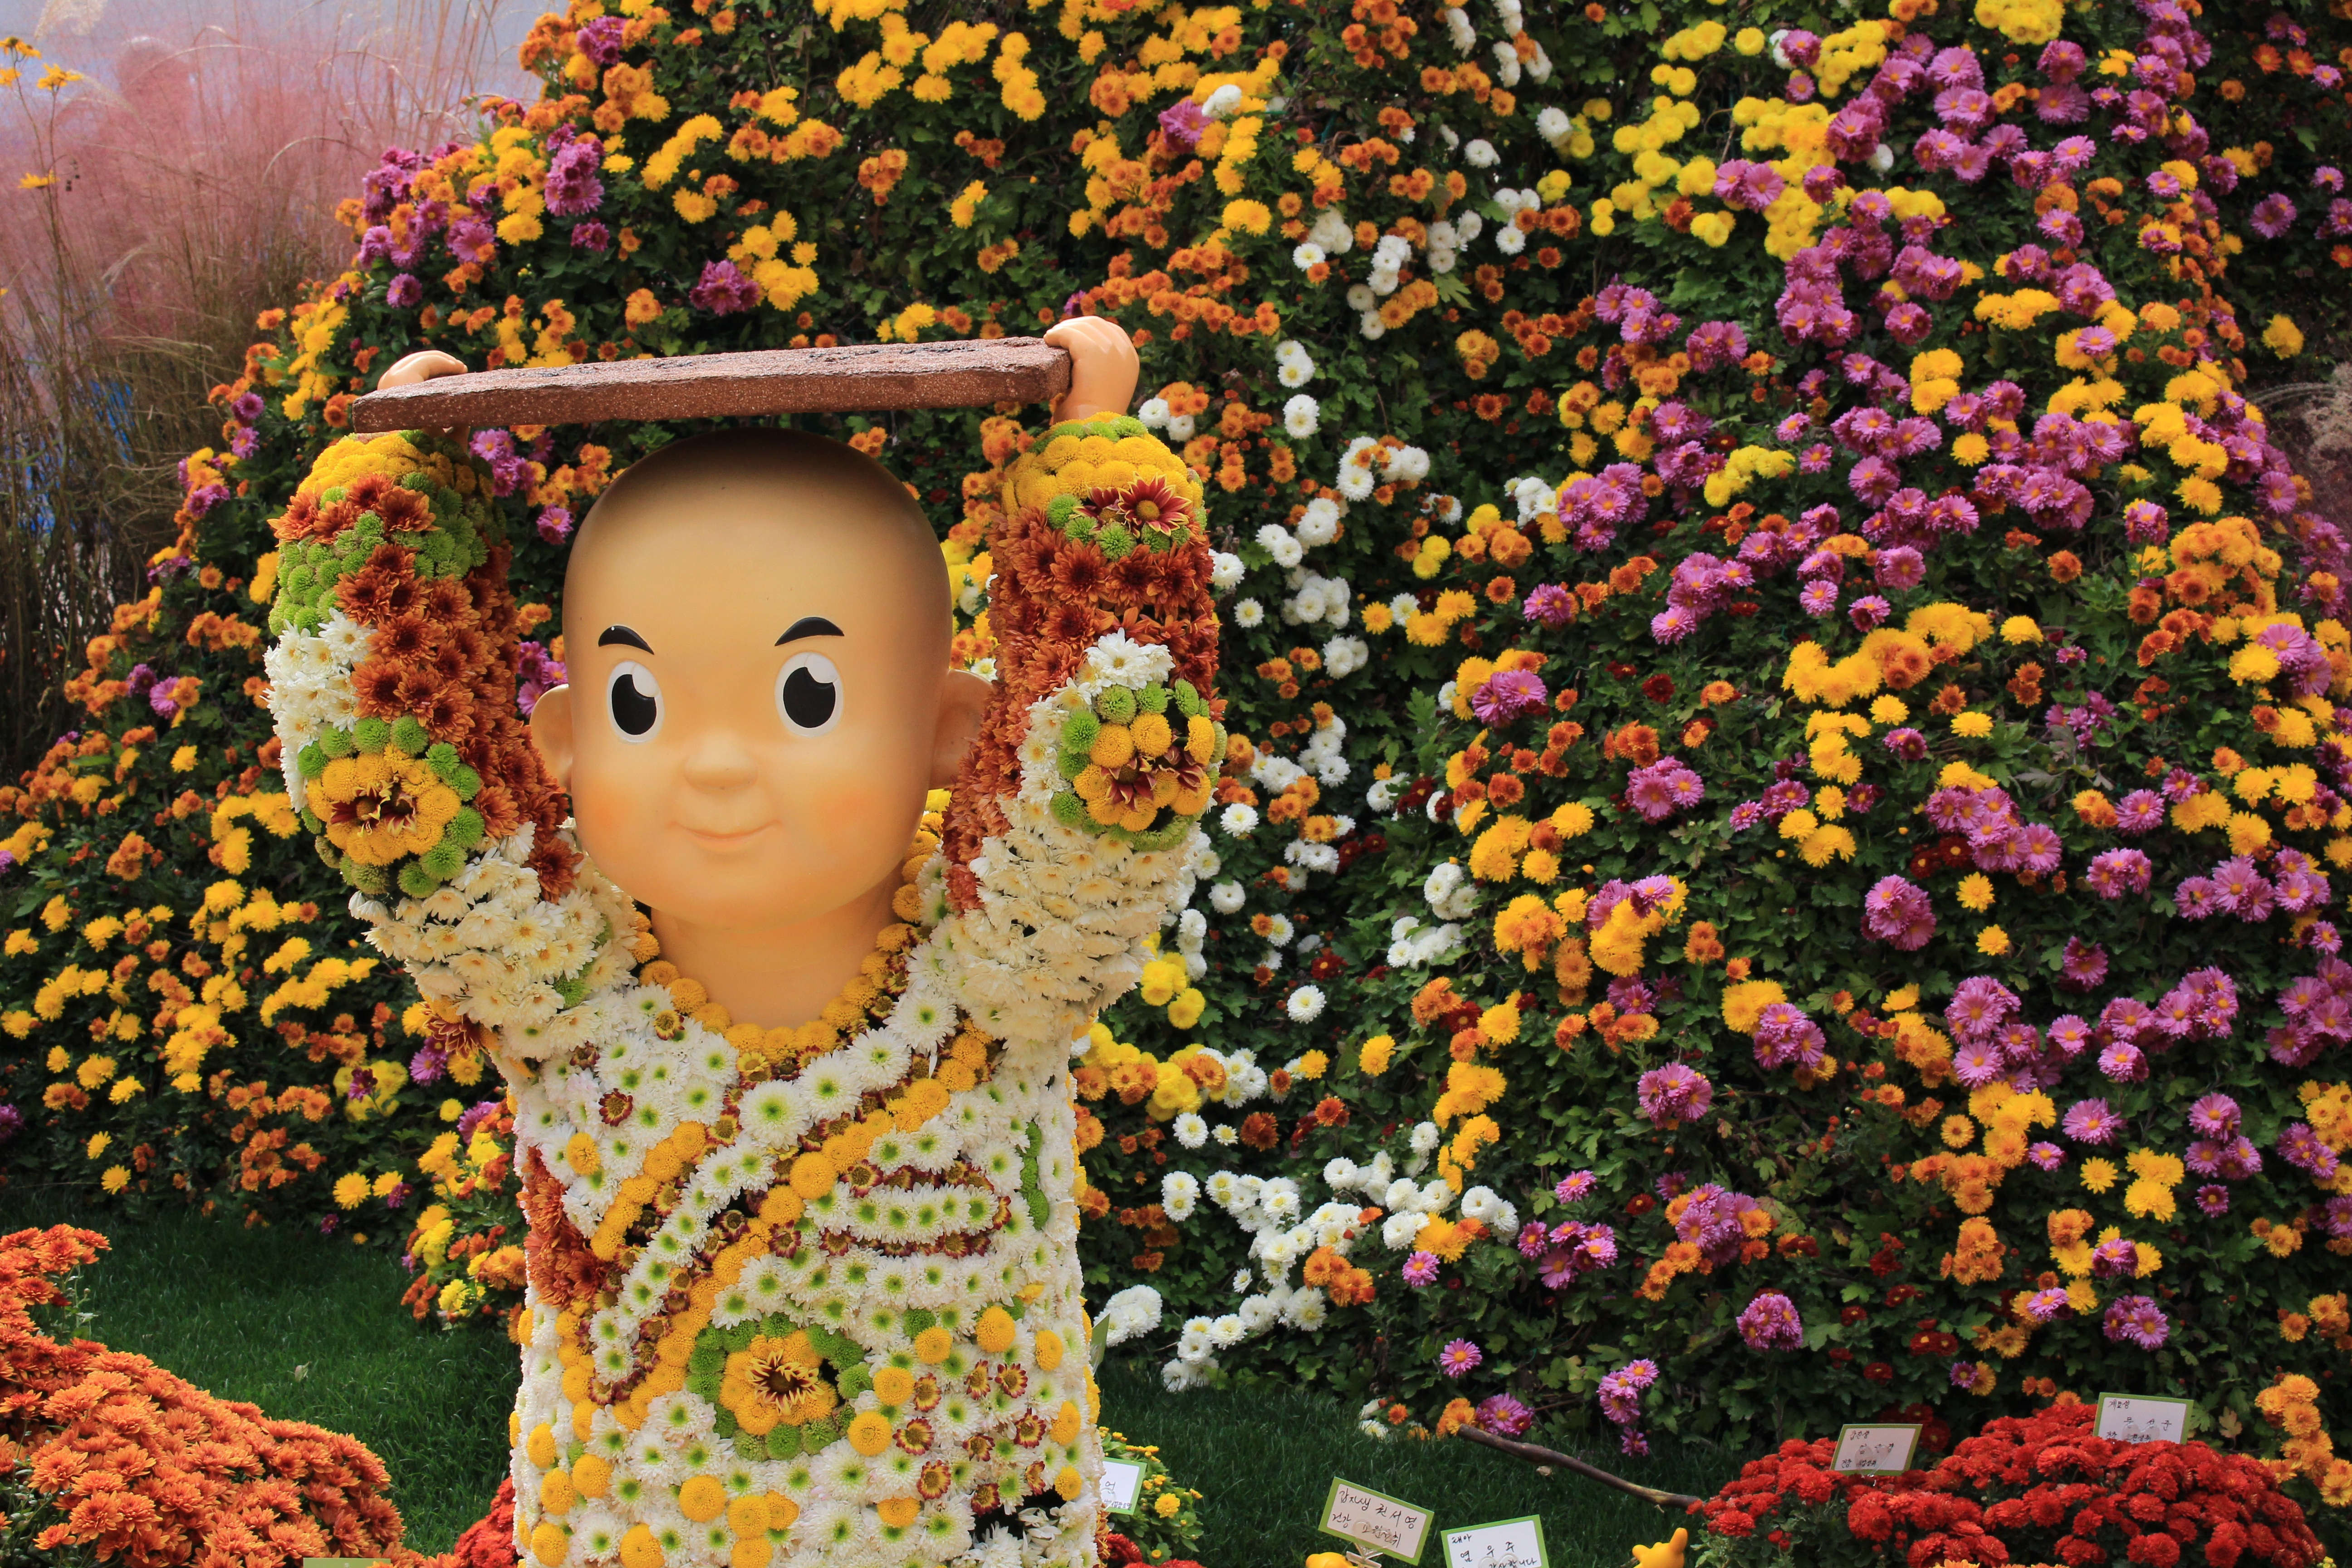
plant, flower, spring, color, autumn, toy, flora, season, art, korea, dress, temple, floristry, seoul, copper squares, chrysanthemum festival, jogye temple